Night Witches

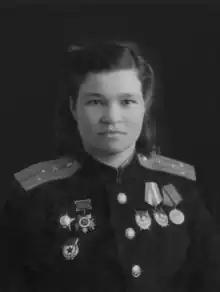
Irina Sebrova flew 1,008 sorties in the war, more than any other member of the regiment.

Twenty-three personnel from the regiment were awarded the title Hero of the Soviet Union, two were awarded Hero of the Russian Federation, and one was awarded Hero of Kazakhstan.